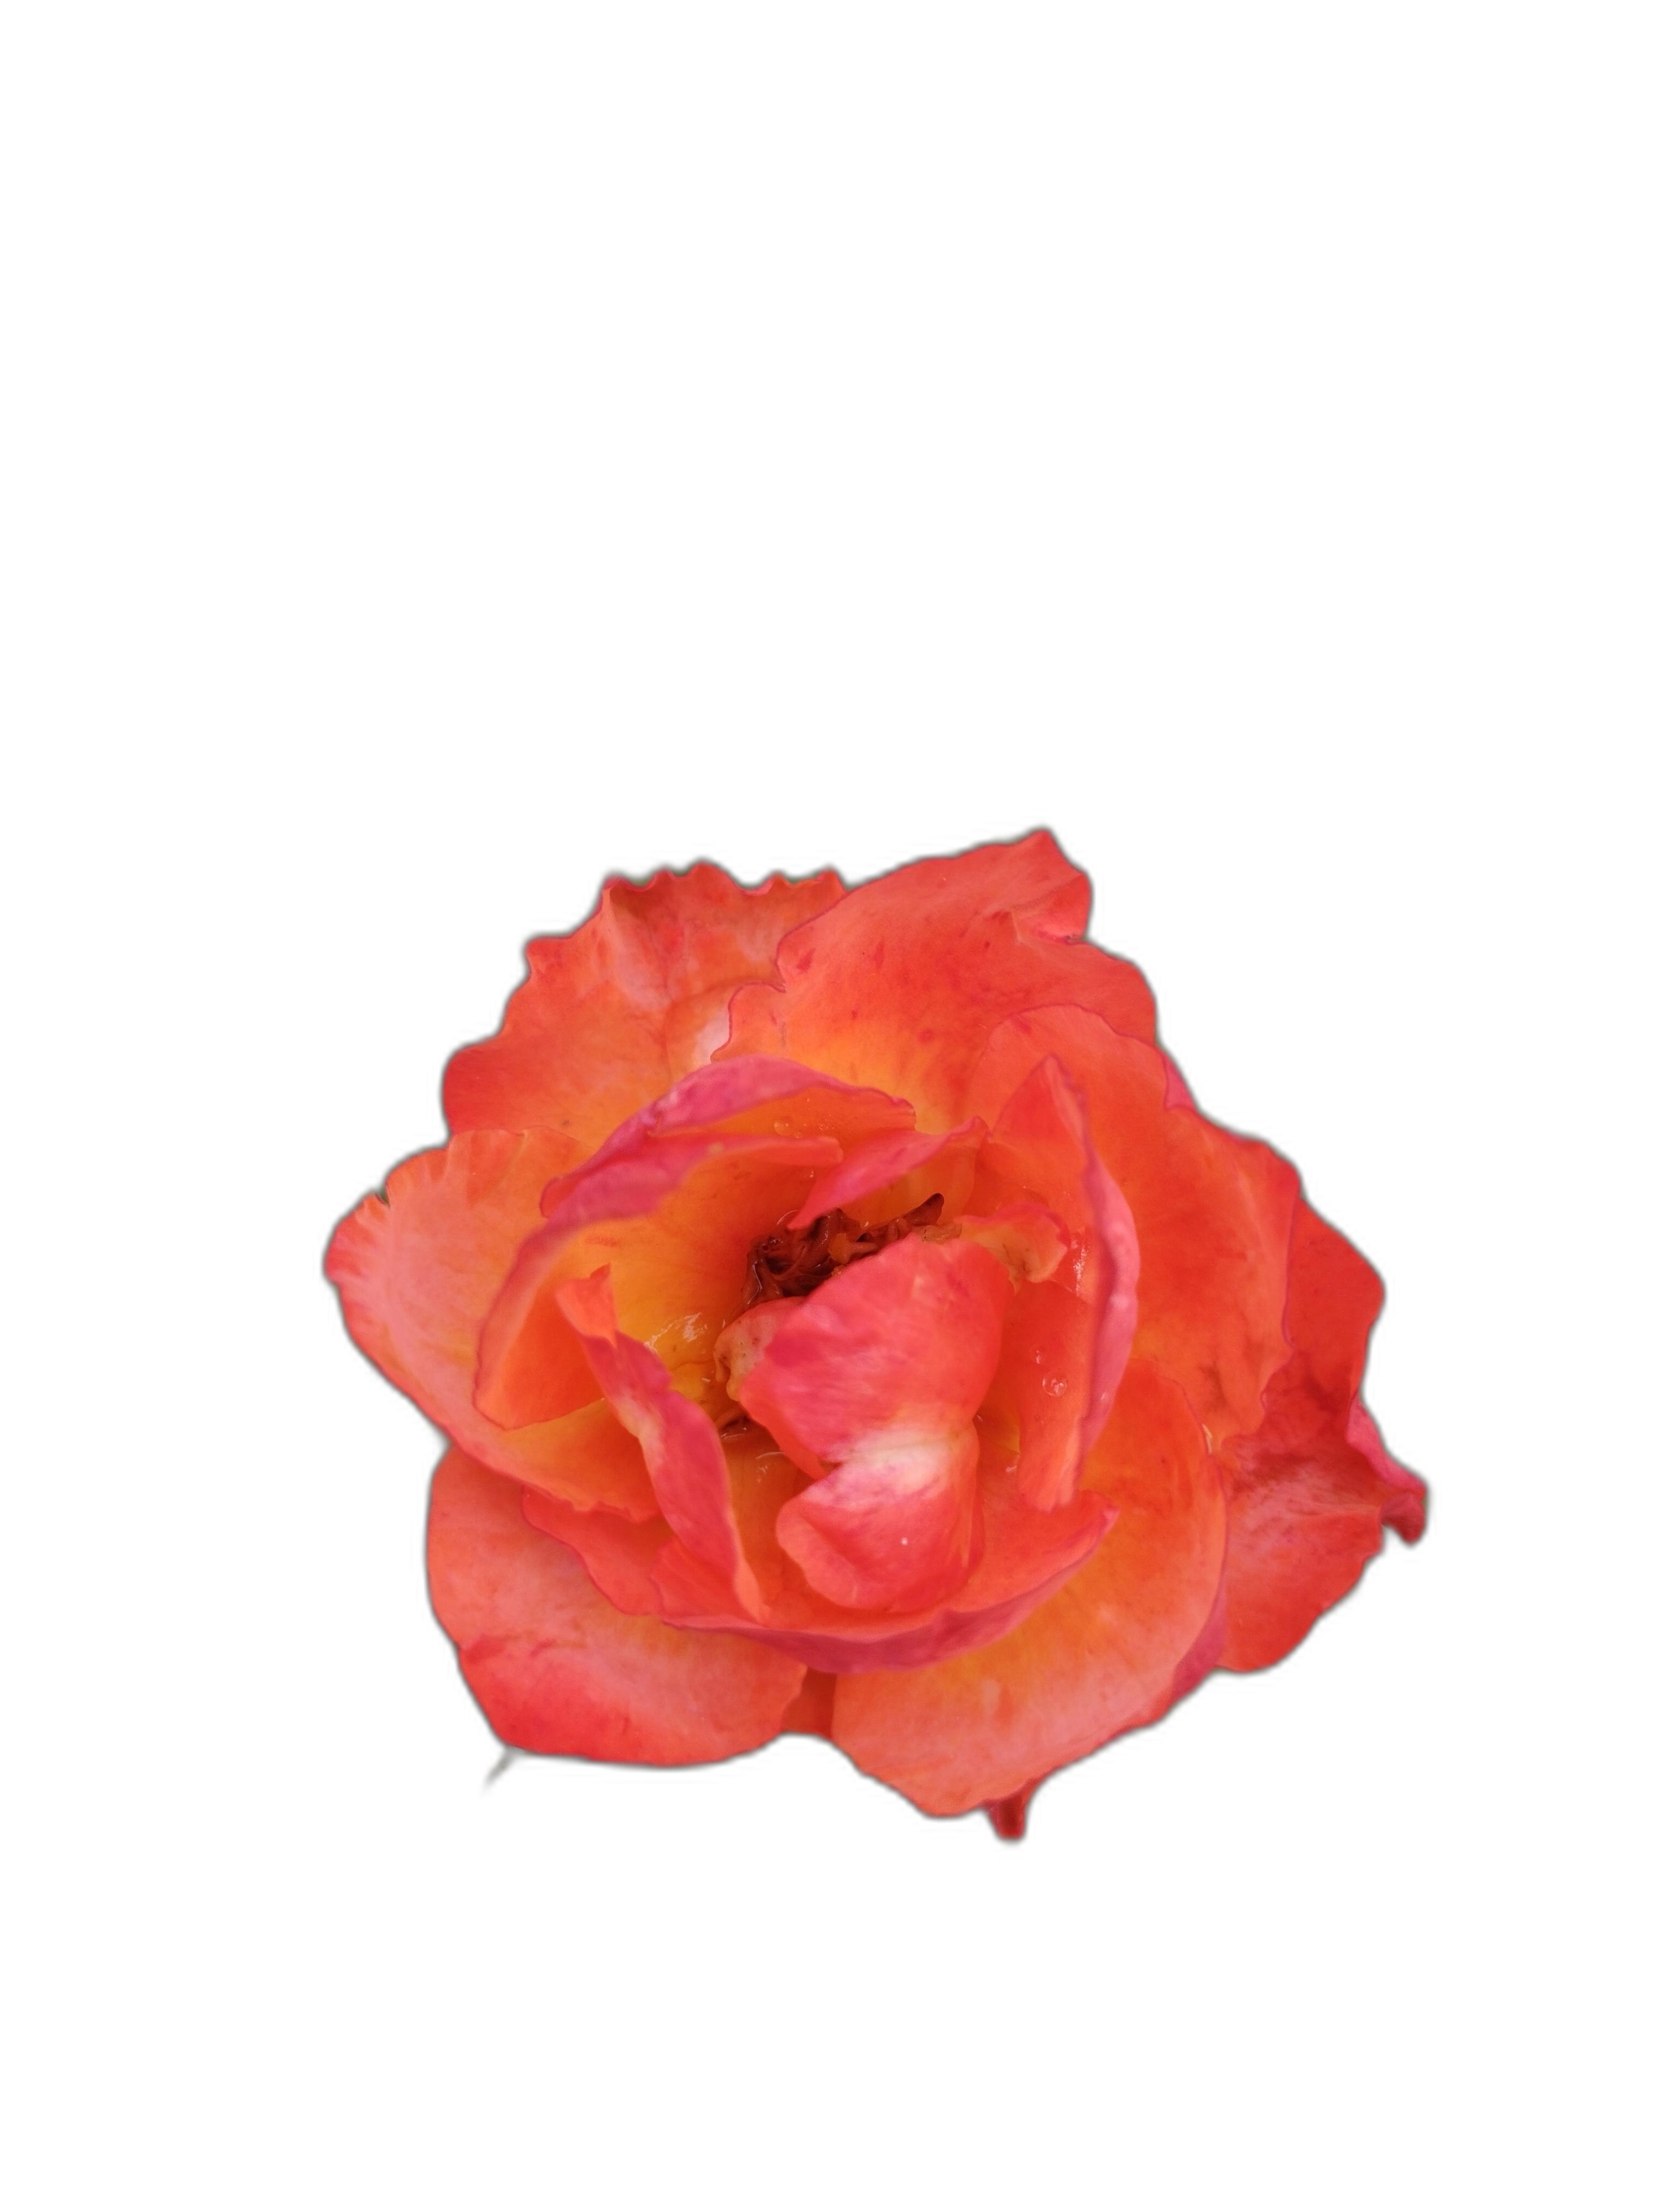
Label: Rose